Robocrane

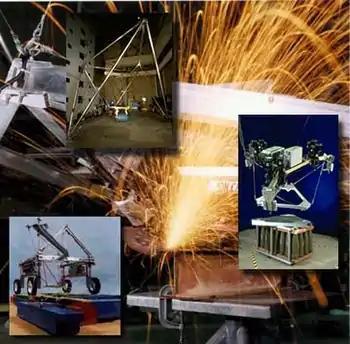
Robocrane Project.

The Robocrane is a kind of manipulator resembling a Stewart platform but using an octahedral assembly of cables instead of struts. Like the Stewart platform, the Robocrane has six degrees of freedom (x, y, z, pitch, roll, & yaw).